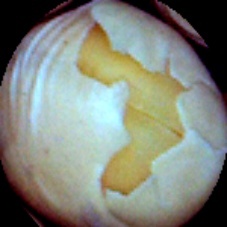
Label: Skin-damaged